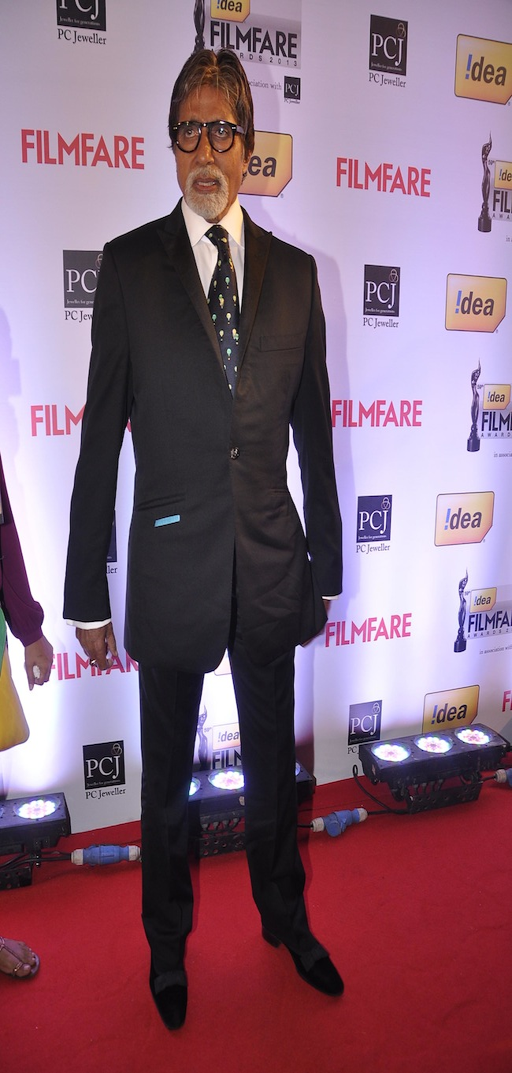
actor walked the red carpet at awards